Camilla Nielsen

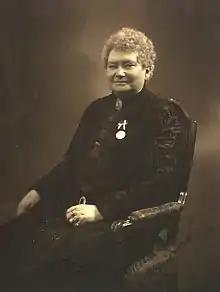
Camilla Nielsen (1928)

Camilla Marie Nielsen née Jensen (1856–1932) was a Danish philanthropist and politician who is remembered for her commitment to social work in the Frederiksberg district of Copenhagen. In 1887, she acquired a dilapidated property on Ny Carlsberg Vej which she adapted to house 75 small apartments for needy families with children. In 1909, after being elected to the board of Frederiksberg's newly established relief fund, she set up a folk kitchen which produced over a thousand meals a day for those in financial difficulties. Increasingly engaged with the Social Democrats, she fought for better housing conditions and improvements for women and children. Not only did she participate in several philanthropic associations in Denmark but in 1915 she was one of the Danish delegates at the Women's Peace Congress in the Hague.